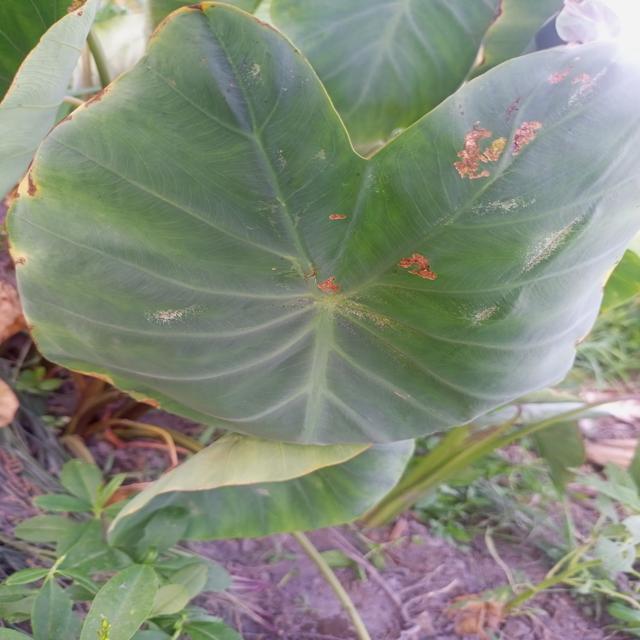
Label: Early_Blight